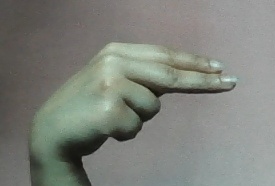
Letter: ain